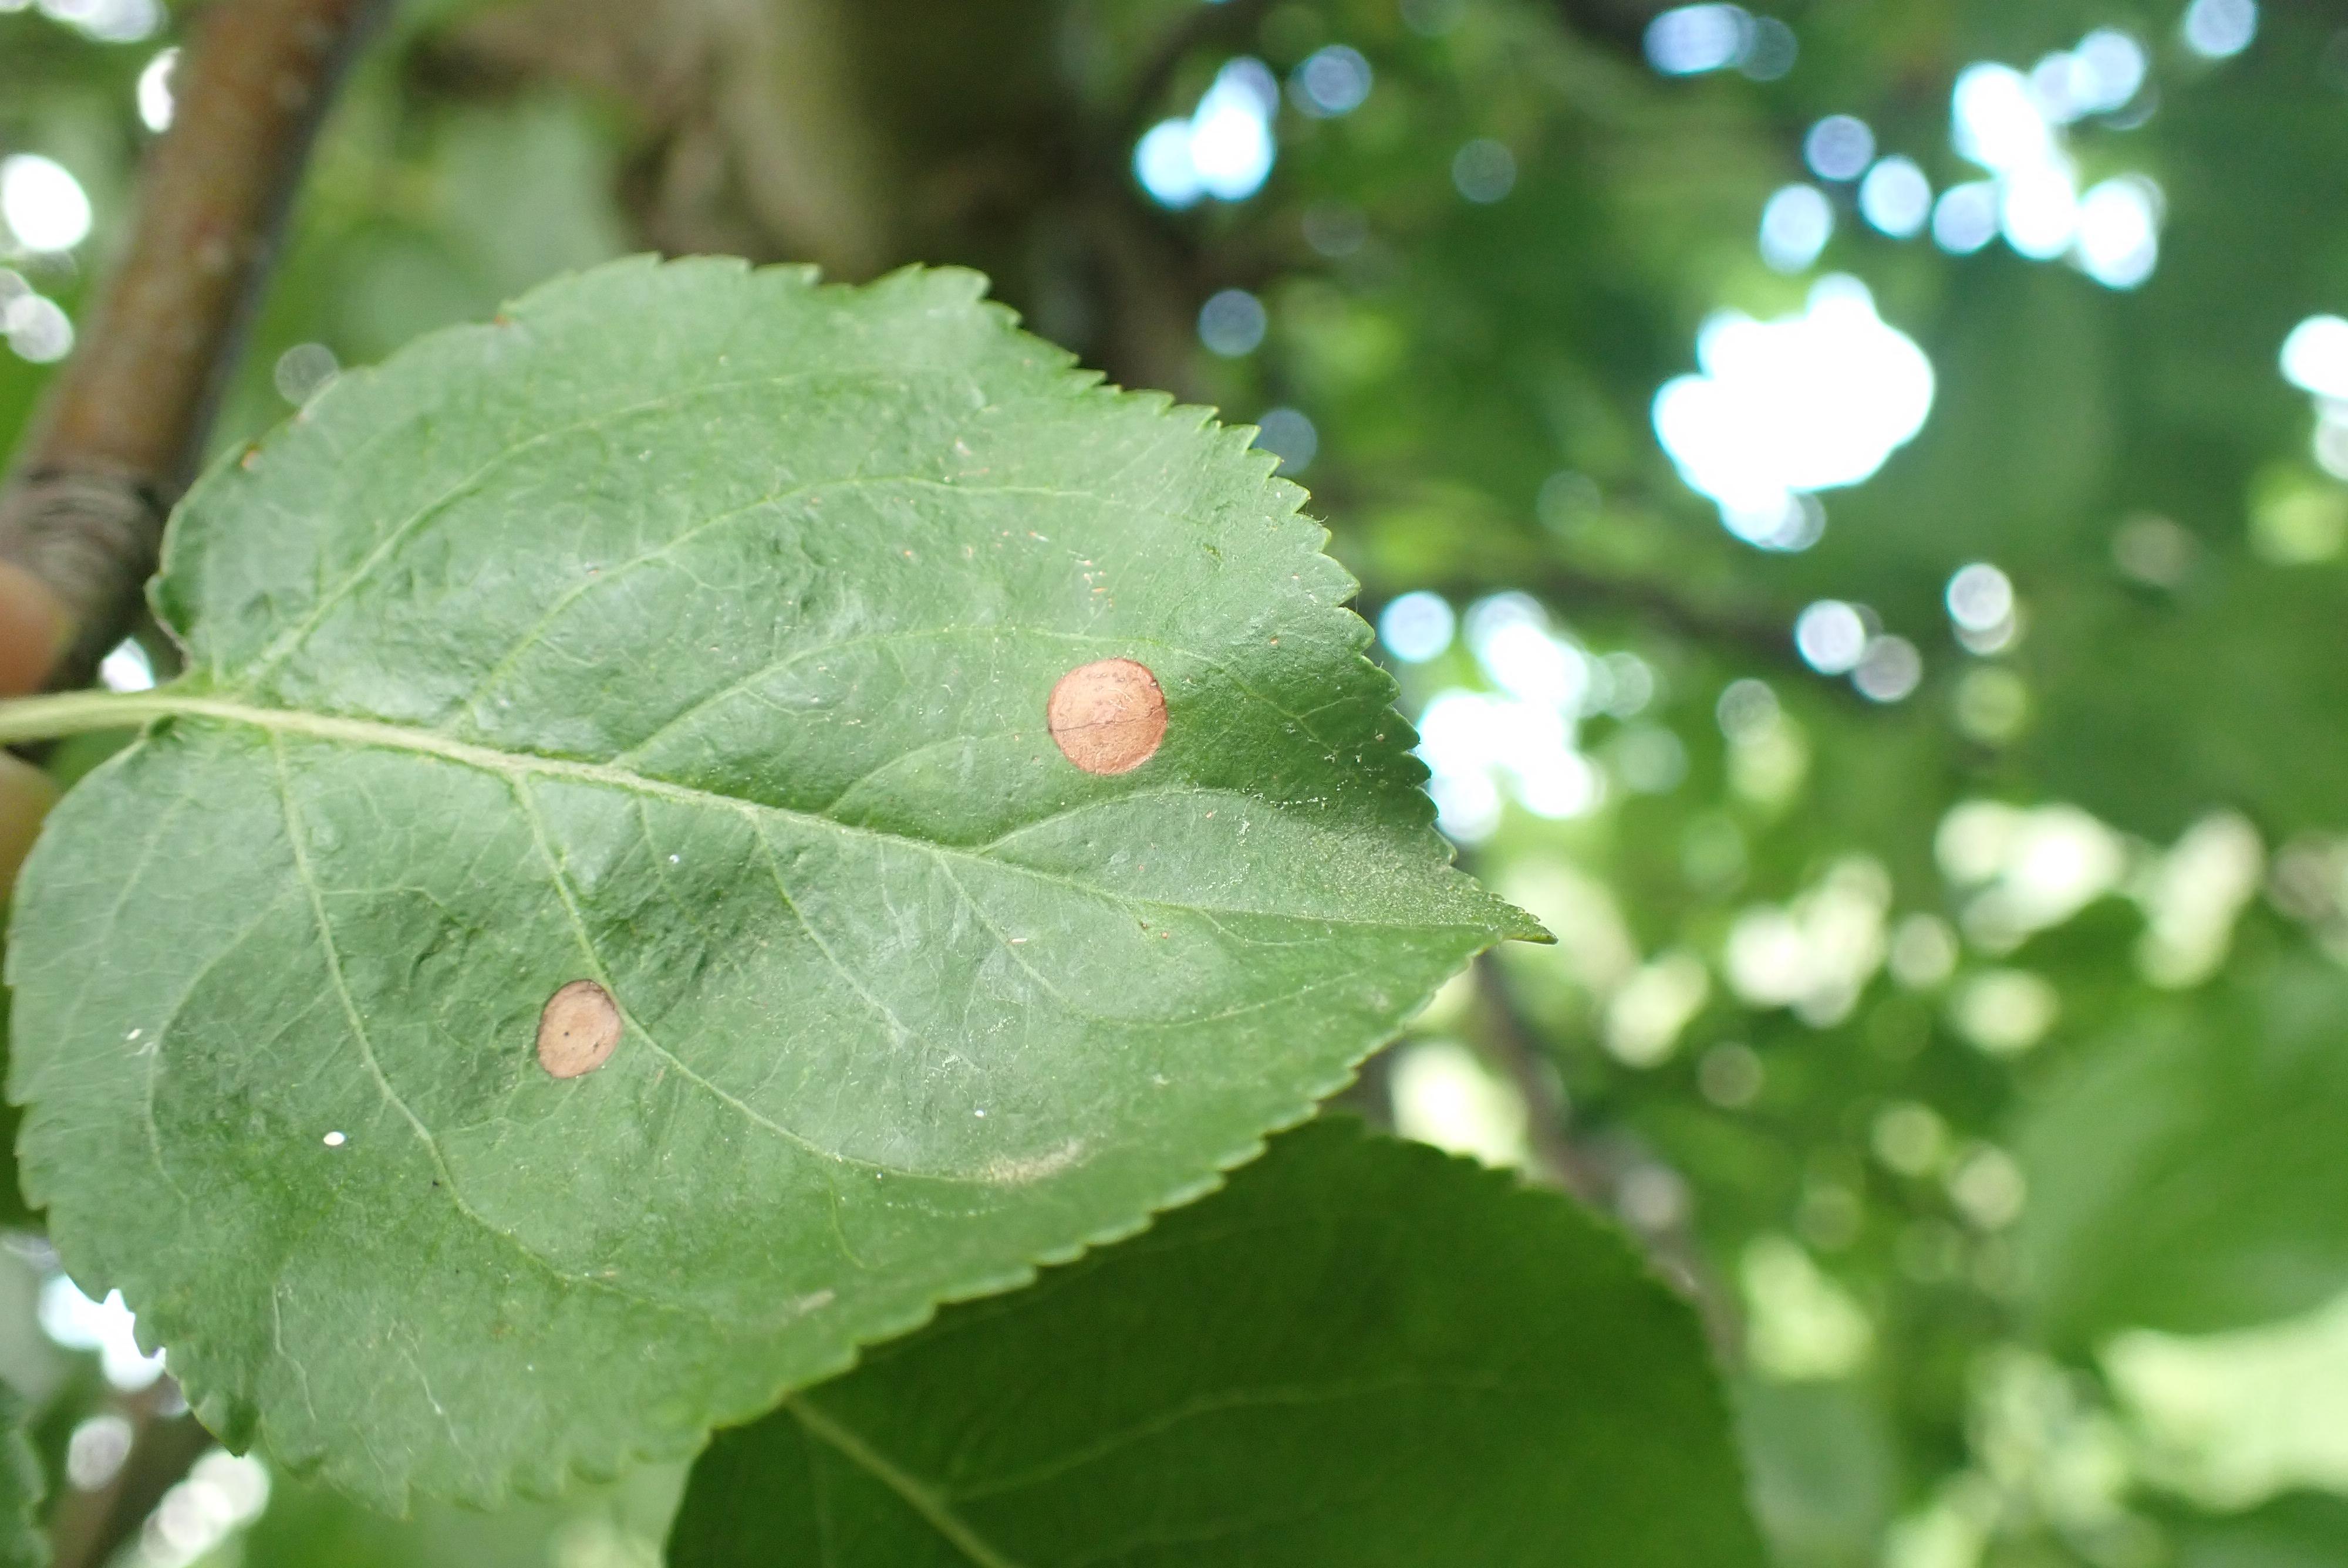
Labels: frog_eye_leaf_spot